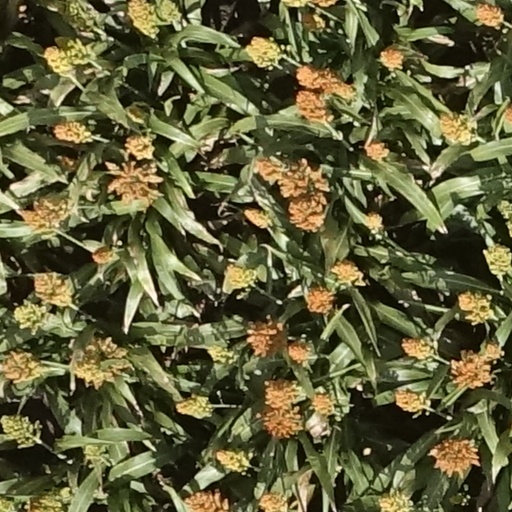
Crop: sorghum